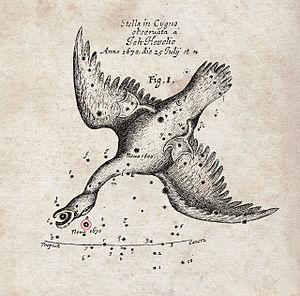
CK Vulpeculae, aussi nommée 11 Vulpeculae, AAVSO 1943+27 ou encore Nova Vulpeculae 1670, est une étoile variable de la constellation boréale du Petit Renard.